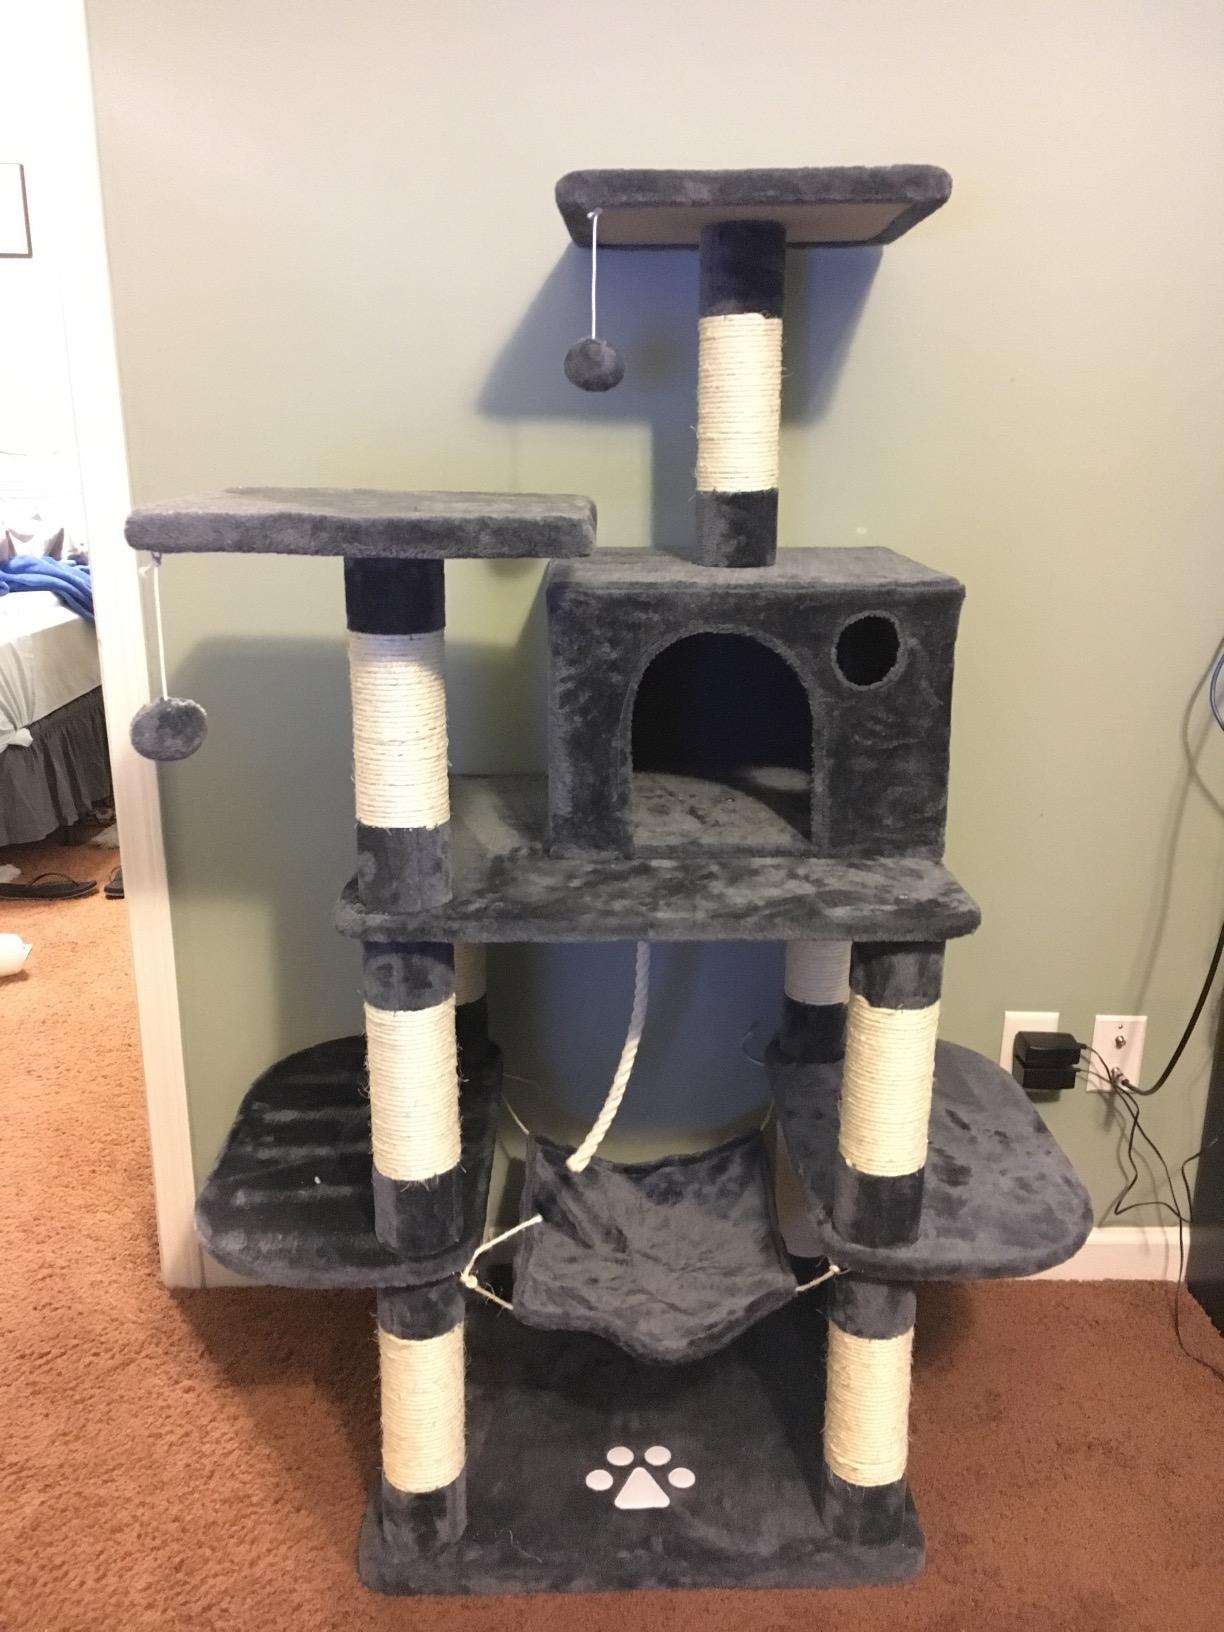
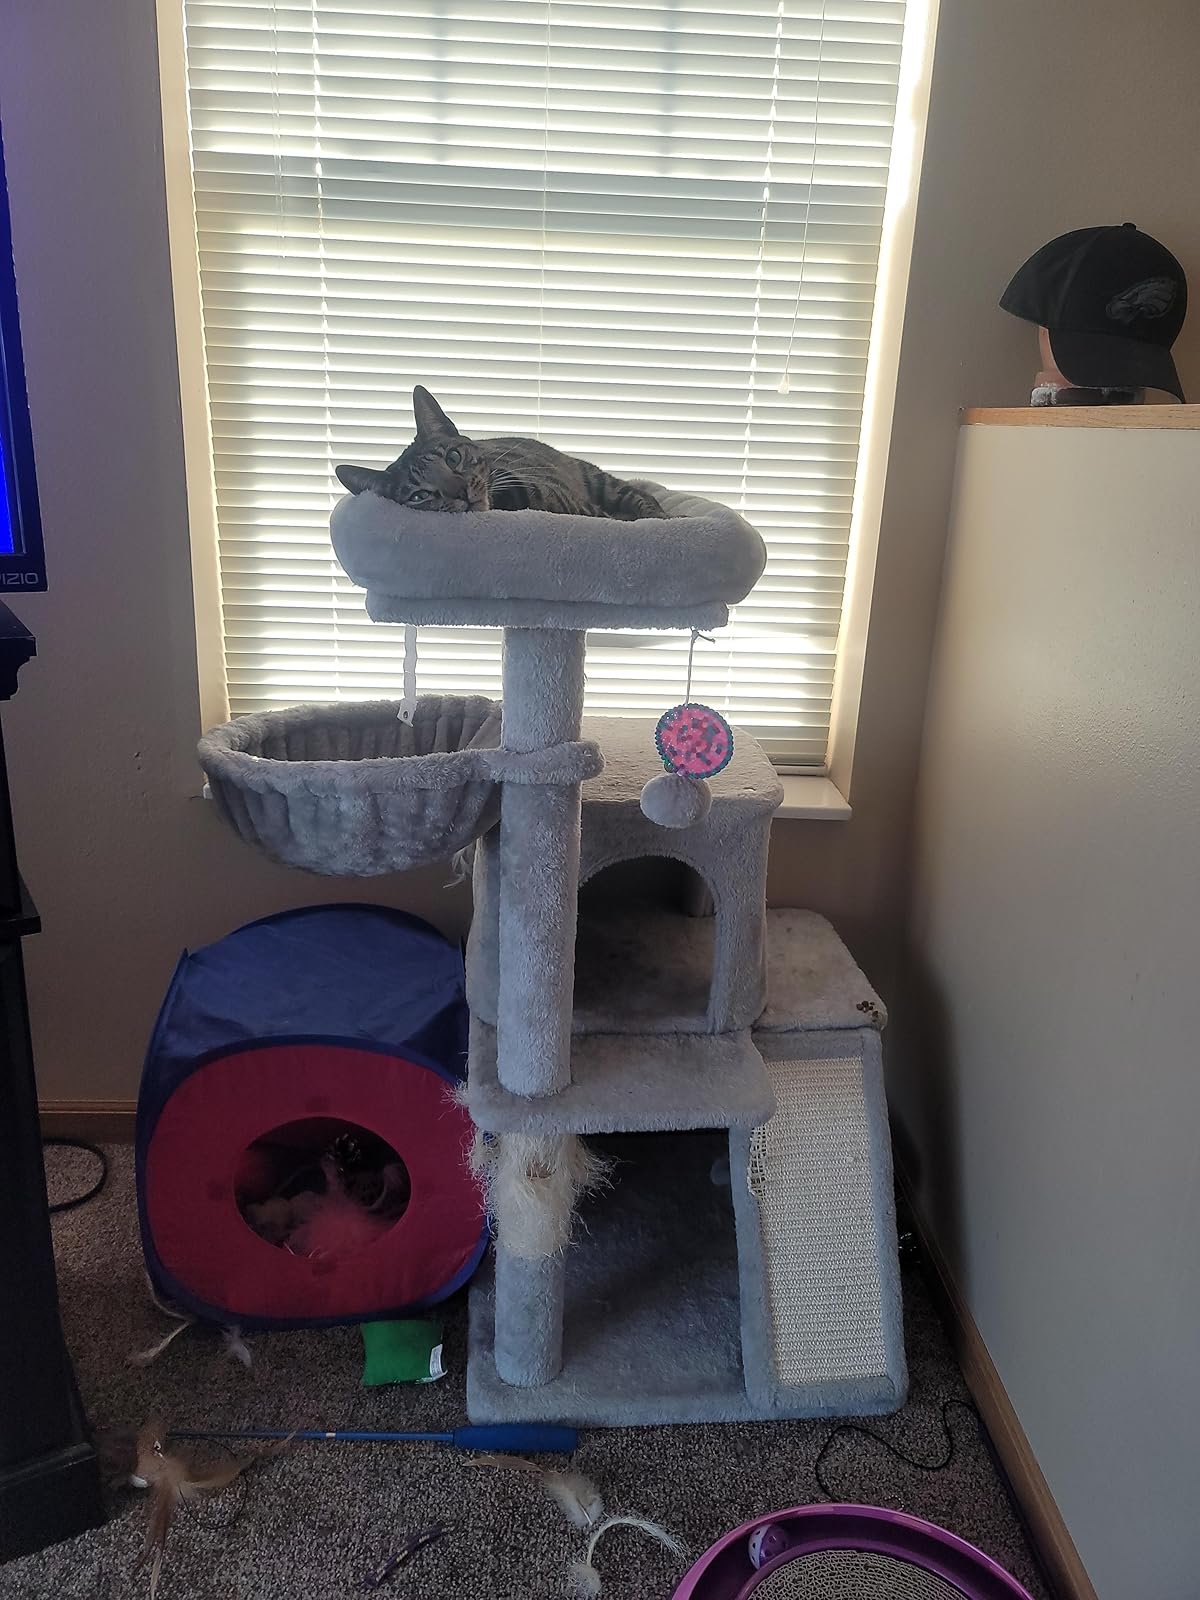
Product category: items_cat tree
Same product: no